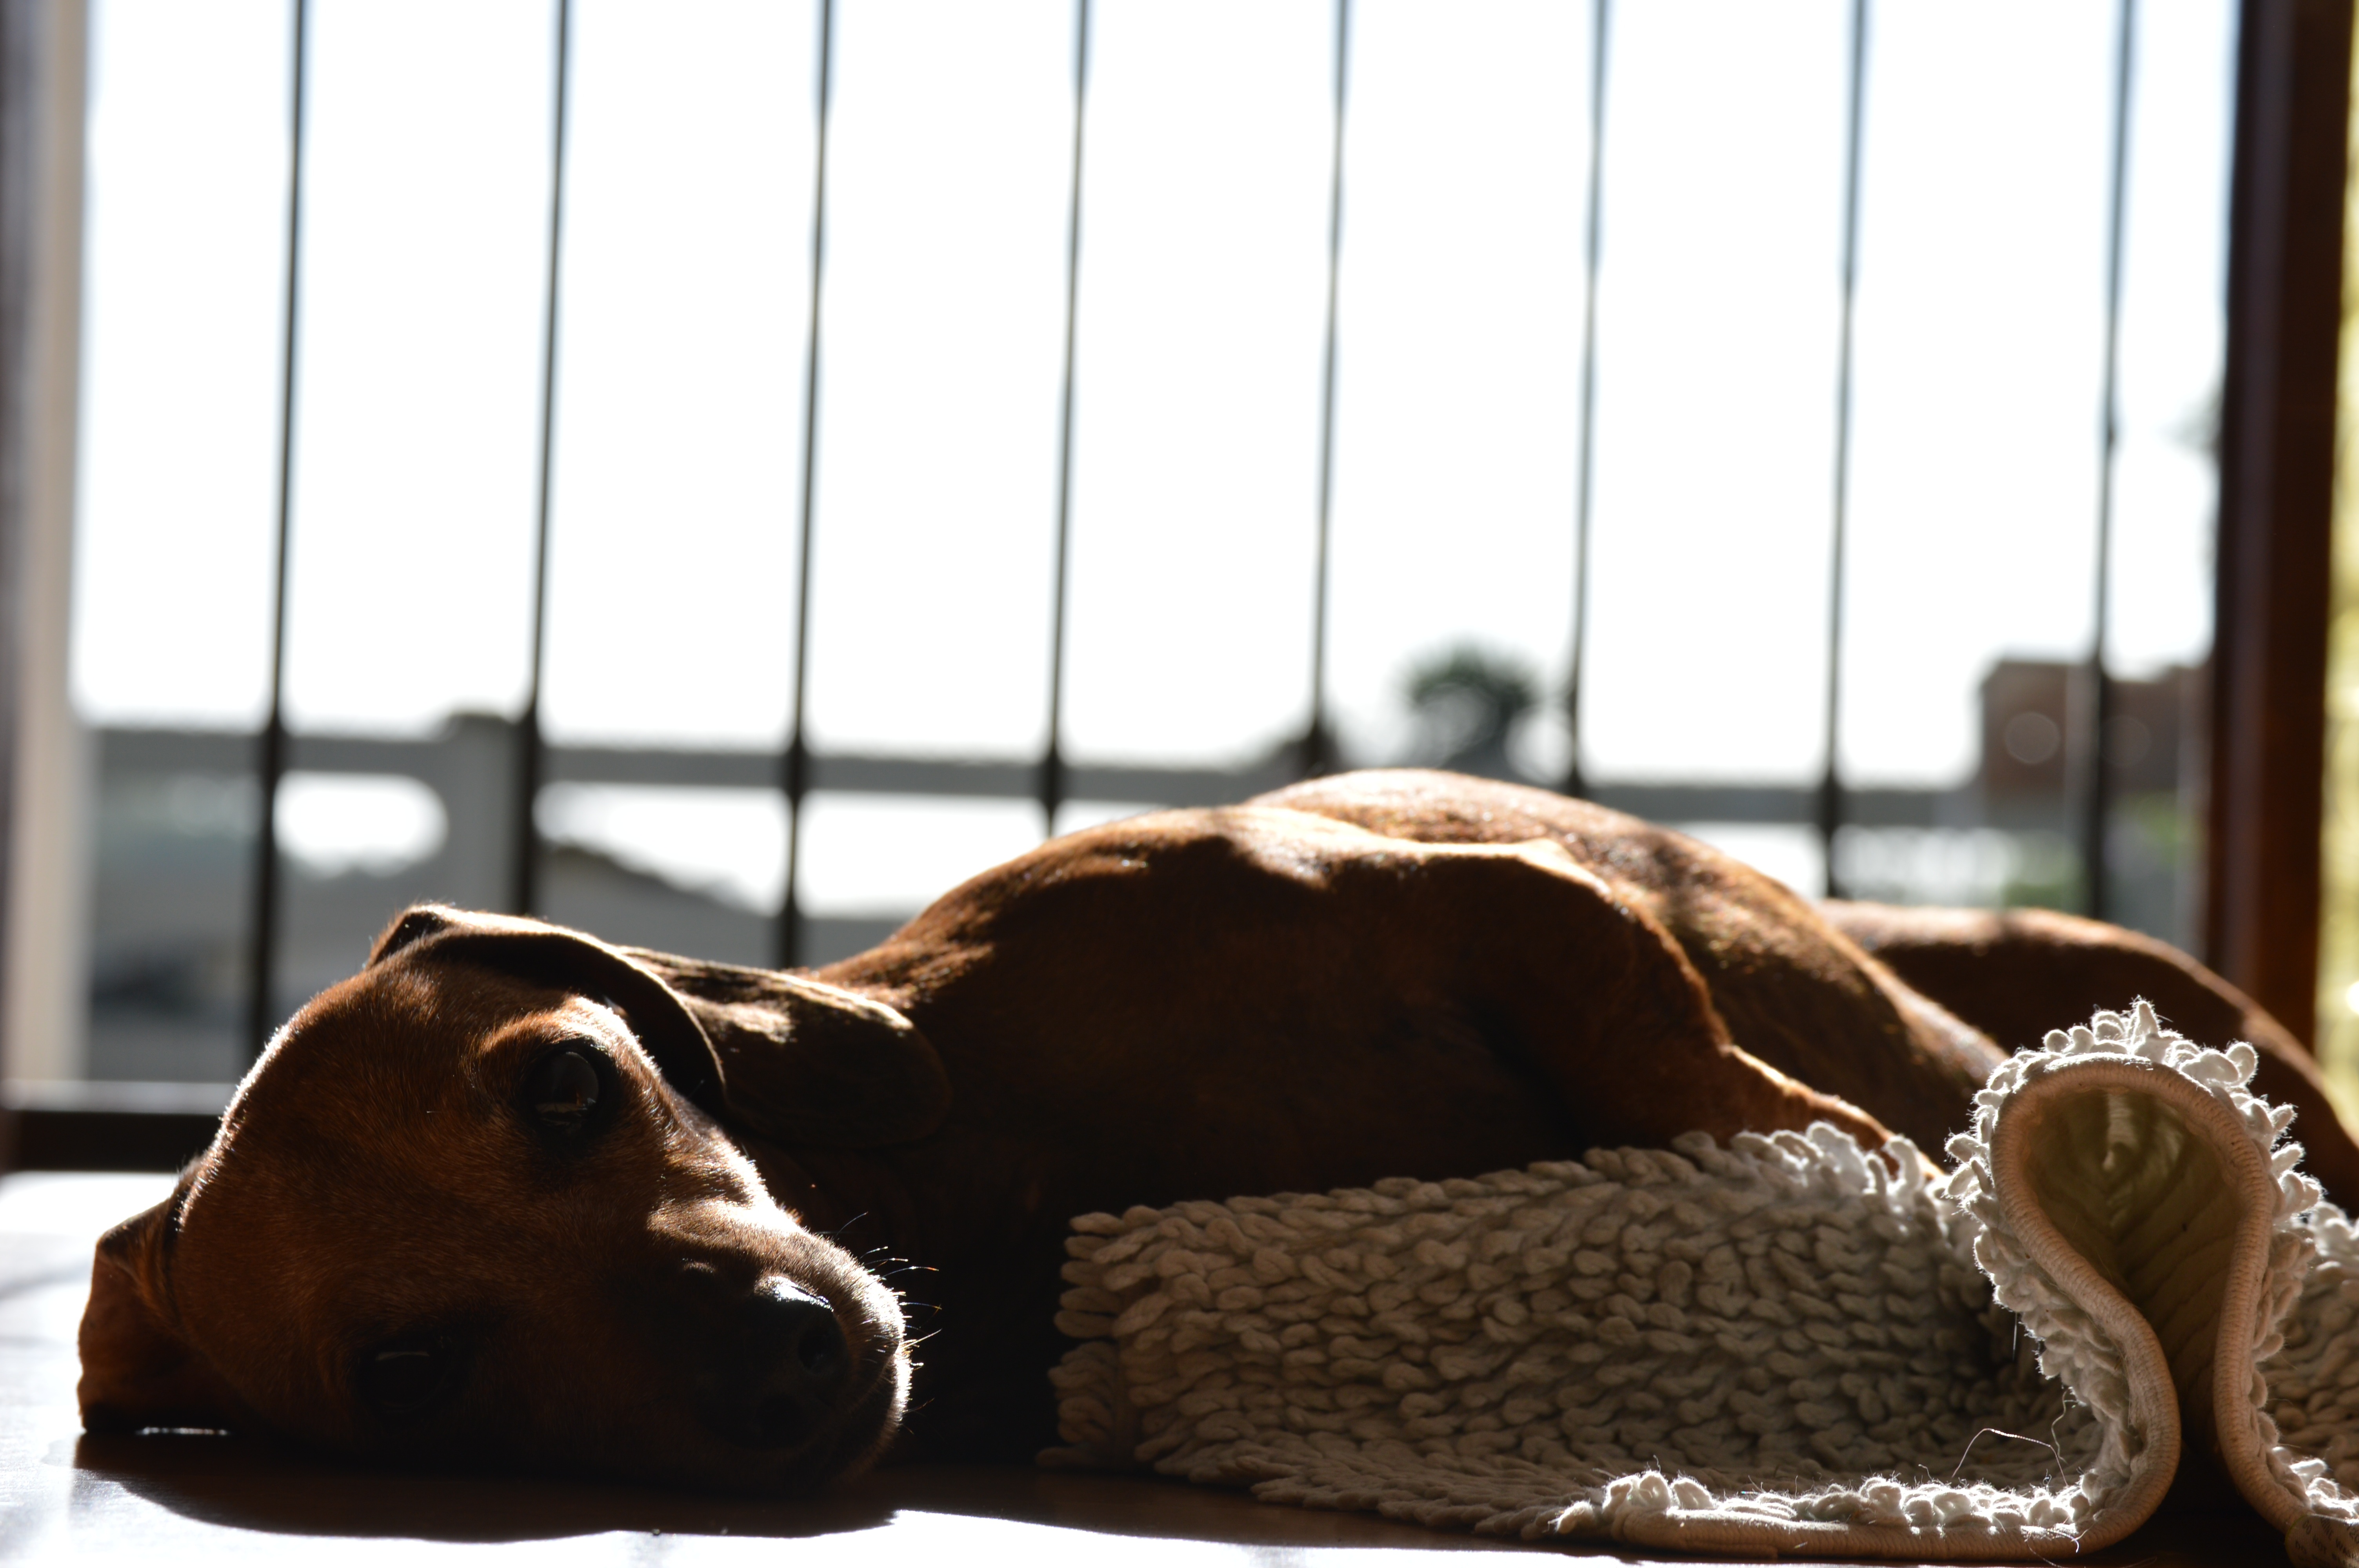
dog, footwear, dog like mammal